Ranulph Crewe

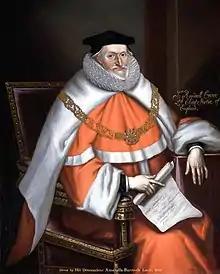
Crewe as Lord Chief Justice

The following year (26 January 1625) he was created chief justice of the king's bench by King James I. On 9 November 1626, he was removed by Charles I for having refused to subscribe to a document affirming the legality of forced loans. All his colleagues seem to have concurred with him, but he alone was punished.